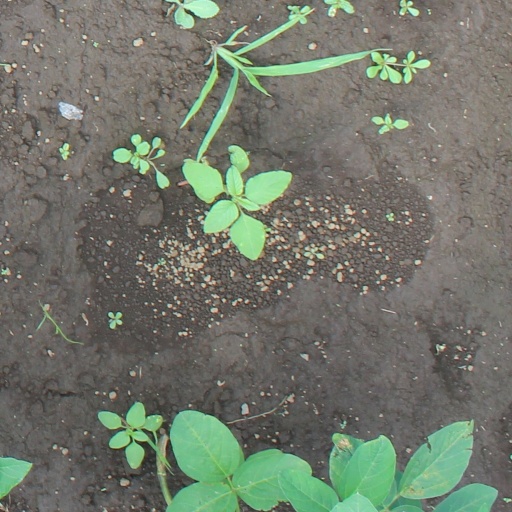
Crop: soybean